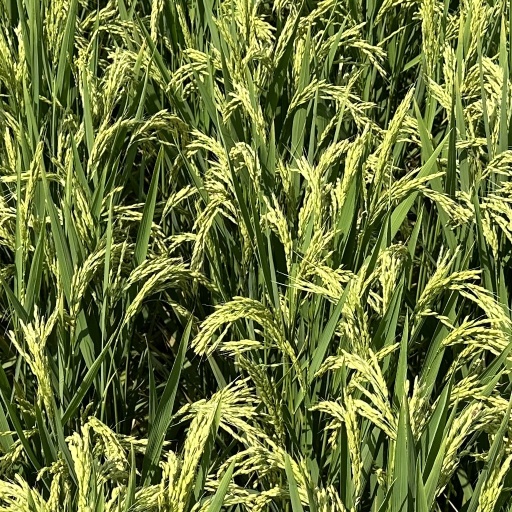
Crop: rice